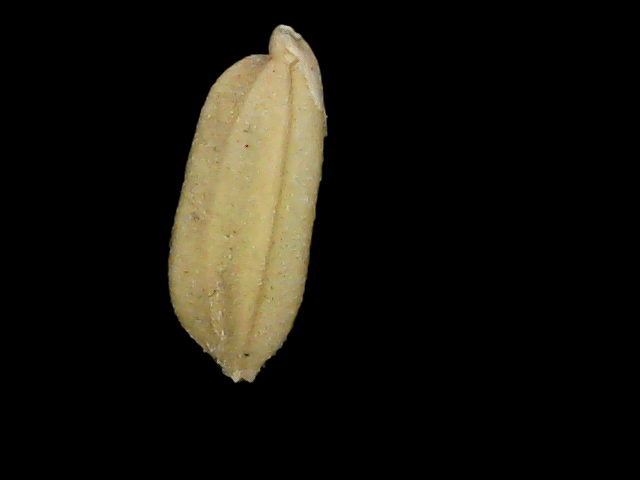
Rice variety: Bd52